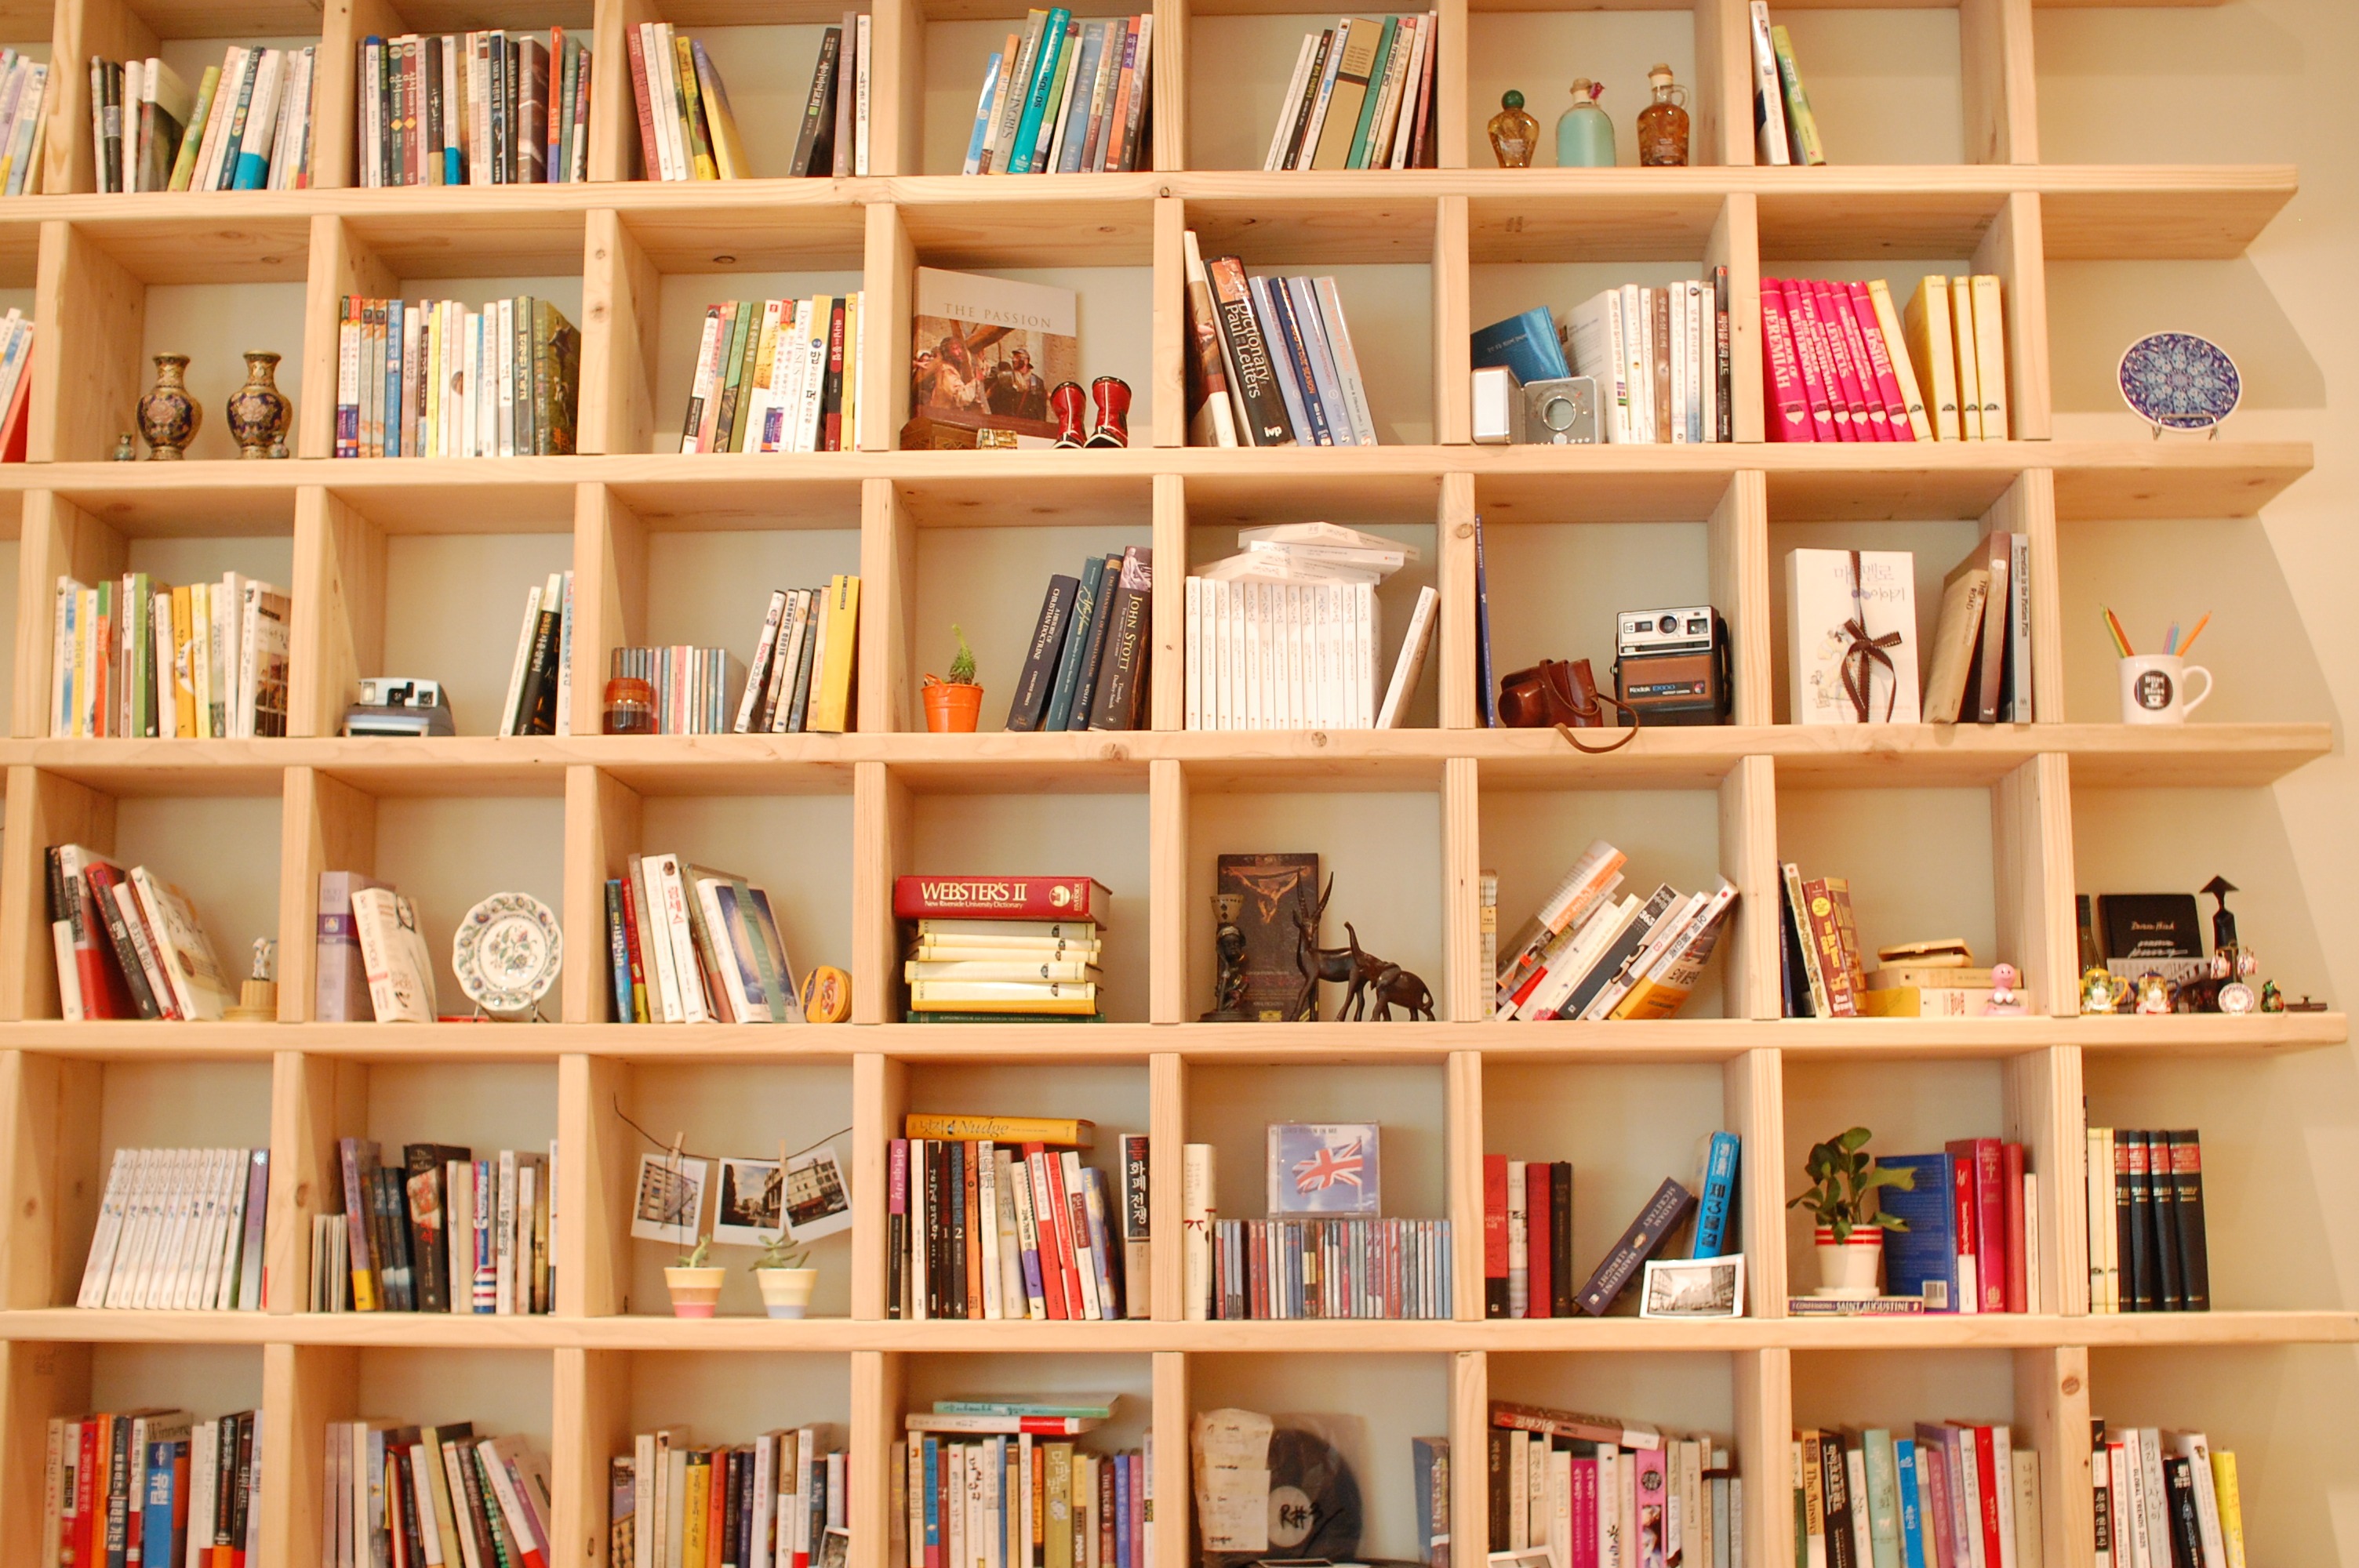
book, reading, shelf, furniture, bookcase, library, shelving